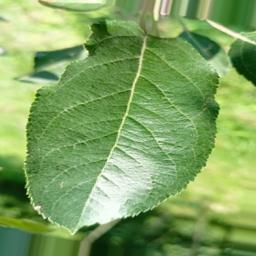
Label: Healthy